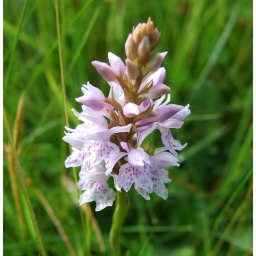
there are lots of these in the field at my other house (oohh get me....other house lol).